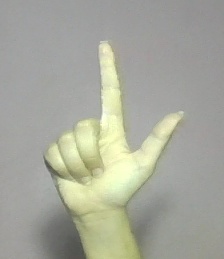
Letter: laam